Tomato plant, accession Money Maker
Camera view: horizontal (90 deg, fisheye); turntable rotation: 30 degrees
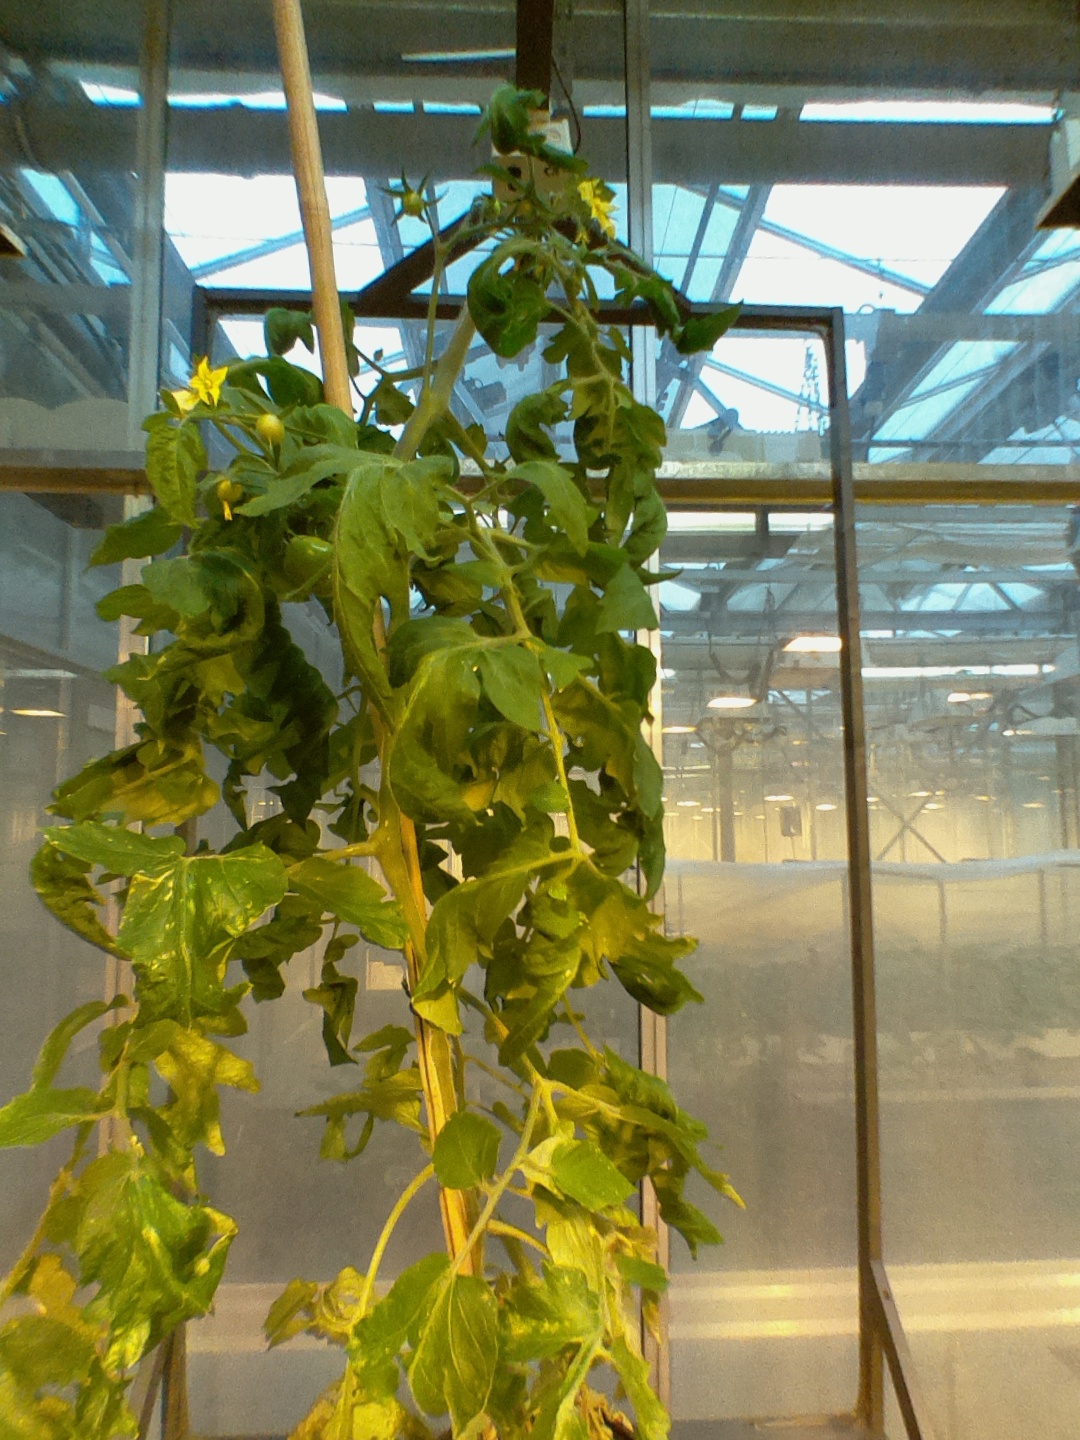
BBCH growth stage 72: 20%-30% of final fruit size